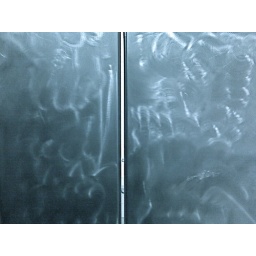
The bathroom door in target. I claim it. It's my art now muthafucka! :) hehe